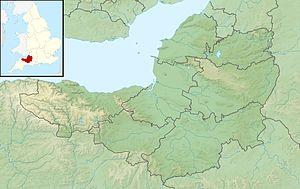
Dunkery Hill est un sommet du Royaume-Uni culminant à 519 mètres d'altitude dans le comté du Somerset, dont il constitue le point culminant, en Angleterre. C'est également le plus haut sommet de l'Exmoor, classé en tant que parc national. Le versant septentrional de la colline fait en outre partie d'une réserve de nature. Dunkery Hill est un site archéologique important, avec de nombreux vestiges d'occupation antérieurs à l'âge du bronze, parmi lesquels des tumulus et des forts de colline. Il est ainsi confié en partie au National Trust. L'ascension est appréciée par les randonneurs et les cyclistes.
Les grottes de Wookey Hole sont des grottes touristiques du village de Wookey Hole sur le bord sud des collines de Mendip près de Wells, dans le Somerset, en Angleterre. Elles sont classées en tant que site d'intérêt scientifique particulier pour des raisons biologiques et géologiques.
Black Down est une colline du Somerset, en Angleterre, constituant avec 325 mètres d'altitude le point culminant des collines de Mendip. Il fait partie de la zone classée Area of Outstanding Natural Beauty.